Hudson County Park System

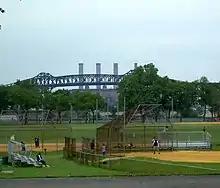
Skyway from Lincoln Park

Stephen R. Gregg Park, also known as Bayonne Park, is located west of Kennedy Boulevard on Newark Bay in Bayonne. Comprising 97.5 acres, it was originally designed by Charles N. Lowrie, landscape architect for the Hudson County Parks Department. Named for Stephen Raymond Gregg Sr. (September 1, 1914 – February 4, 2005), a Bayonne native and United States Army soldier who received the United States military's highest decoration—the Medal of Honor—for his actions in World War II. A statue of Gregg in the park was unveiled in 2021 It is a component of the Hackensack RiverWalk. In June 2022 landascaped gardens were dedicated to the memory of Bayonne residents who had died of Covid-19.